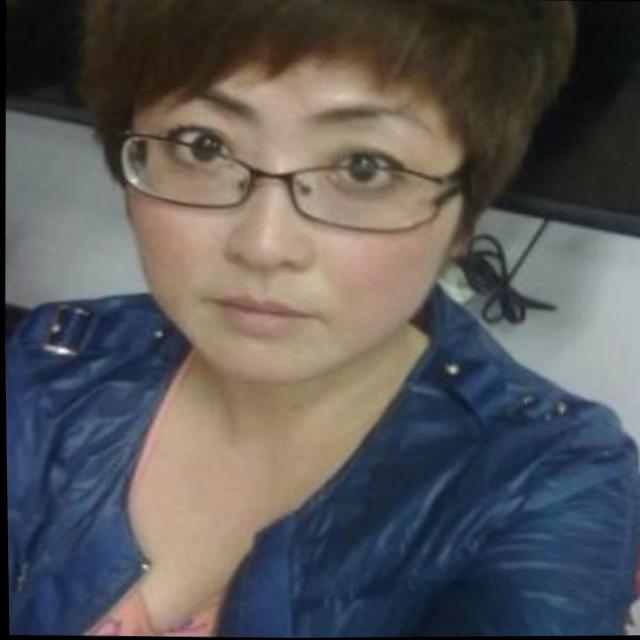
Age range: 21-44